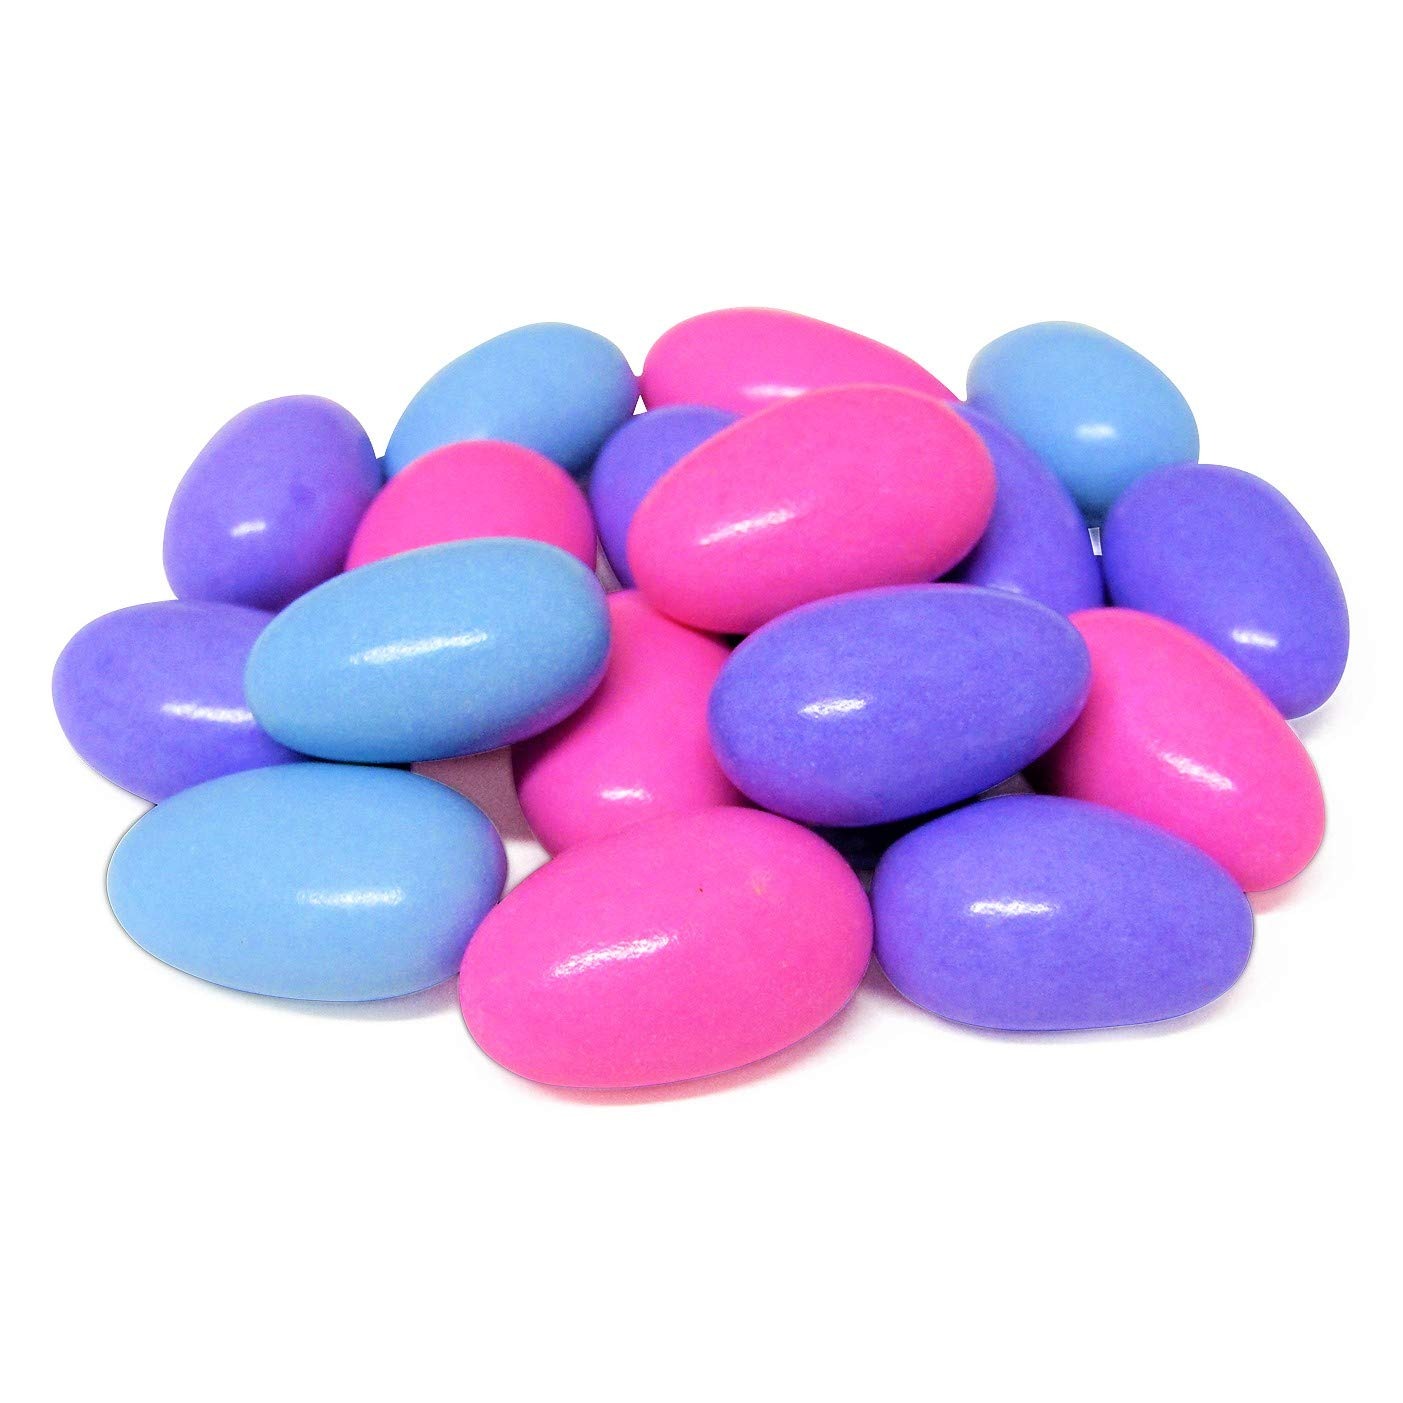
Item Name: Purple Pink & Blue Jordan Almonds Medley By Its Delish, 2 LBS – Bulk Wedding Party Favors for Girl or Boy Theme – Premium Multicolor Pastel Candy Coated Almond Confetti - Made in USA, Vegan & Kosher
Bullet Point 1: 🍭 STYLISH CANDY COATED ALMONDS – The delicious Jordan Almond in bulk consists of Pink, Blue and Purple candy-coated almonds covered with a wealthy sugar shell in stylish colors. Many cultures use them as traditional candy favors for weddings, baby showers, and births. Its Delish Pink Purple Jordan Almond Bulk ensured delicious taste alongside bright, appealing colors. You will love the whole texture and colorful outer look of these Jordan Almonds candy bulk.
Bullet Point 2: 🍭 CANDY BUFFET & SWEET TABLE – Its Delish’s mouthwatering Jordan almonds are one of a kind to feature a premium gift pack for your friends and family. The decorative sweet Pink Purple Almond candy bulk is pleasing to the eyes, which is a thoroughly desirable gift. Its Delish’s excellent sugar-coated candy almonds provide the perfect sweet crunch and taste, and more nut munching.
Bullet Point 3: 🍭 BOY & GIRL THEMED PARTY FAVOR – Our jordan almonds are the go-to for so many people of all ages looking to pair their party event with the perfect candy for the sweet table candy buffet or table party favors. This interesting medley can go well for Its A Boy or Its A Girl theme parties.
Bullet Point 4: 🍭 CLASSY YET UNIQUE GIFT & SNACK – If you don't have a party to plan or baked goods to decorate, you can still enjoy Its Delish’s tasty Pink, Purple Jordan Almond Snacks. These moderate sugar-coated almond medley would give you instant soothing happiness. This mouthwatering pink, purple colored candy can gracefully complement other treats as well.
Bullet Point 5: 🍭 MADE IN THE USA & CERTIFIED KOSHER– Jordan almonds bulk Pink Purple candy-coated bulk party favor is the most desirable for our customer choice. Its Delish always tries to ensure the best quality product to help our valuable buyers gain more in bulk. Its Delish manufacturs in N. Hollywood California and is strictly OU Kosher. Our Jordan Almonds are made with our own polish that's animal and bug free, vegan friendly.
Product Description: <p><b>Purple, Pink and Blue Jordan Almond Medley by Its Delish</b></p> <p>Jordan Almonds by Its Delish Premium great-tasting Jordan almonds made from California almonds and sweet candy coating. Stock up for your upcoming event. Put them out at the buffet in large jars or as favors in fancy pouches, totes, or burlap bags. These Light Pink and White are made with delicious milk. Each candy-coated ball will taste savory on your taste buds. Perfect for Weddings, baby showers, themed parties and birthdays, etc. You can bring these as a gift to a wedding or any other special celebration. The almonds are coated in a hard shell; eat them by placing them in the mouth for a bit until they are ready for the bite. Pink and Purple Jordan Almonds have such a uniquely delicious taste that you will be sure to love them! Each almond is oven-roasted to perfection! Indulge in a handful of Pink and Purple Jordan Almonds, and you'll experience an exquisitely unique taste. These Pink and Purple Jordan Almonds make the perfect party favor or candy dish filler for any celebration. Buy Jordan almonds online from Its Delish and experience quality and deliciousness that will highlight any gathering! </p> <p><b>About It's Delish!</b><br /><br />It's Delish was established in 1992 and is located in North Hollywood, California. It's Delish is a food manufacturer and distributor who produces over 500 gourmet food products including licorice, sour belts, taffies, caramels, Jordan almonds, chocolates, nuts, fruits, trail mixes, spices, and the spice blends. It's Delish also produces organics and all natural products. We give you the opportunity to order from the factory direct!<br /><br />
Value: 1.0
Unit: Count

Price: 22.99